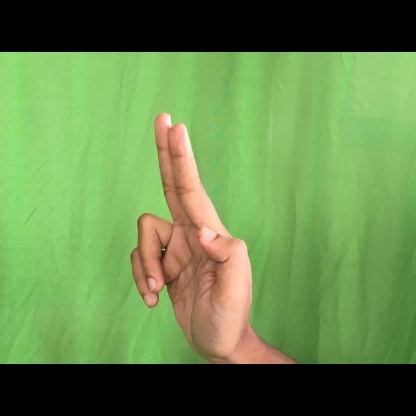
Mudra: Ardhapathaka